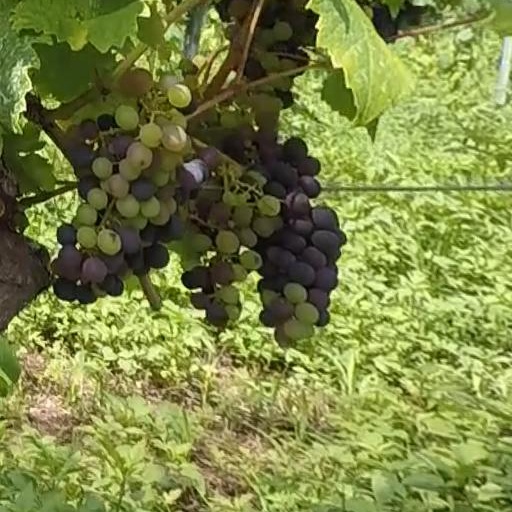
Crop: grape